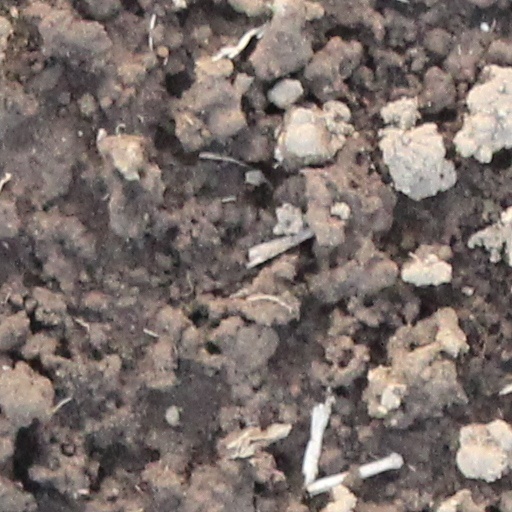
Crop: wheat